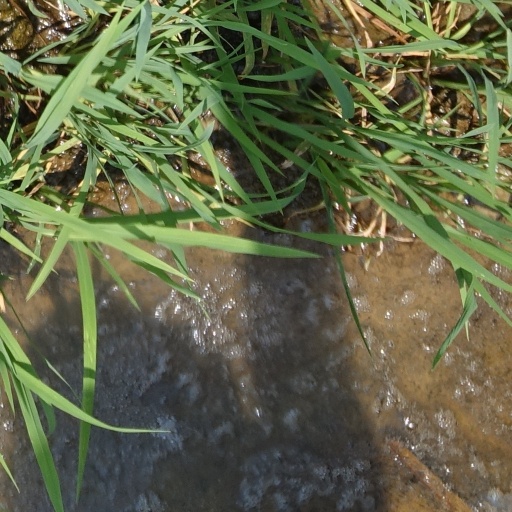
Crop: rice